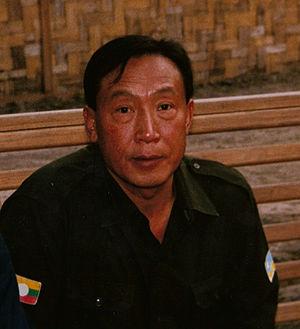
Chang Chi-fu, plus connu sous le nom de guerre de Khun Sa, est un seigneur de la guerre birman. Il était surnommé le « Prince de la Prospérité » « Roi de l'Opium » ou le « Seigneur de la Mort » pour ses activités de trafic d'opium dans le triangle d'or. Il était aussi le chef de l'Armée Shan Unie et de la Mong Taï Army.